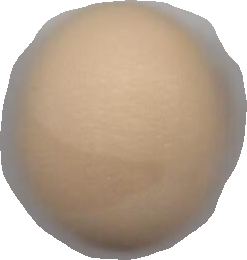
Variety: Grobogan